Zhu Shijie

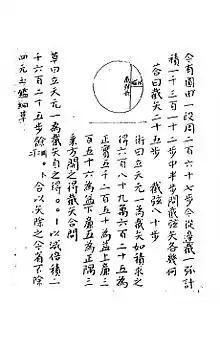
A page of Zhu Shijie's famous "Jade Mirror of the Four Unknowns"

Zhu Shijie (1249–1314), courtesy name Hanqing, pseudonym Songting, was a Chinese mathematician and writer during the Yuan Dynasty. Zhu was born close to today's Beijing. Two of his mathematical works have survived: "Introduction to Computational Studies" ( "Suan-hsüeh Ch'i-mong") and "Jade Mirror of the Four Unknowns" ( "Ssŭ-yüan Yü-chien").